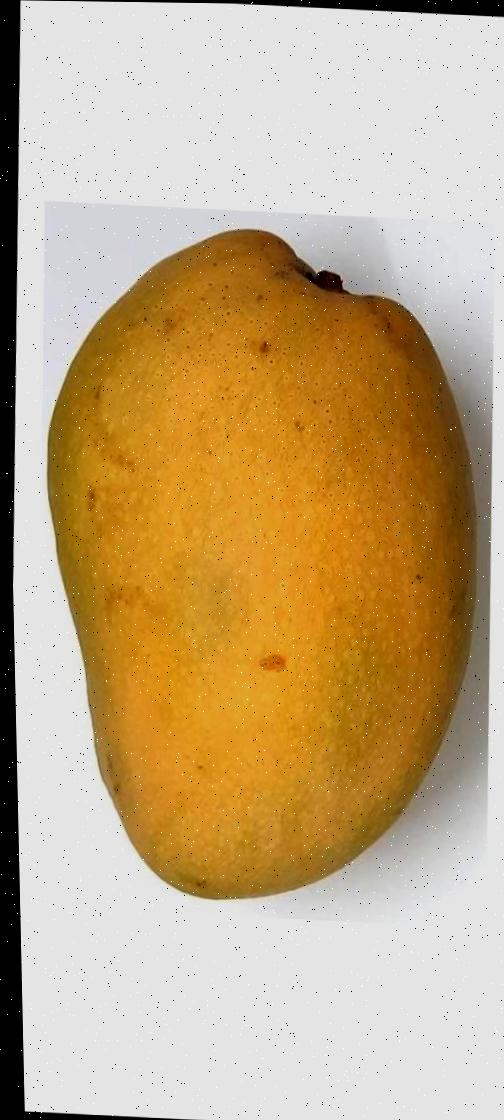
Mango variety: Fazli Shurmai